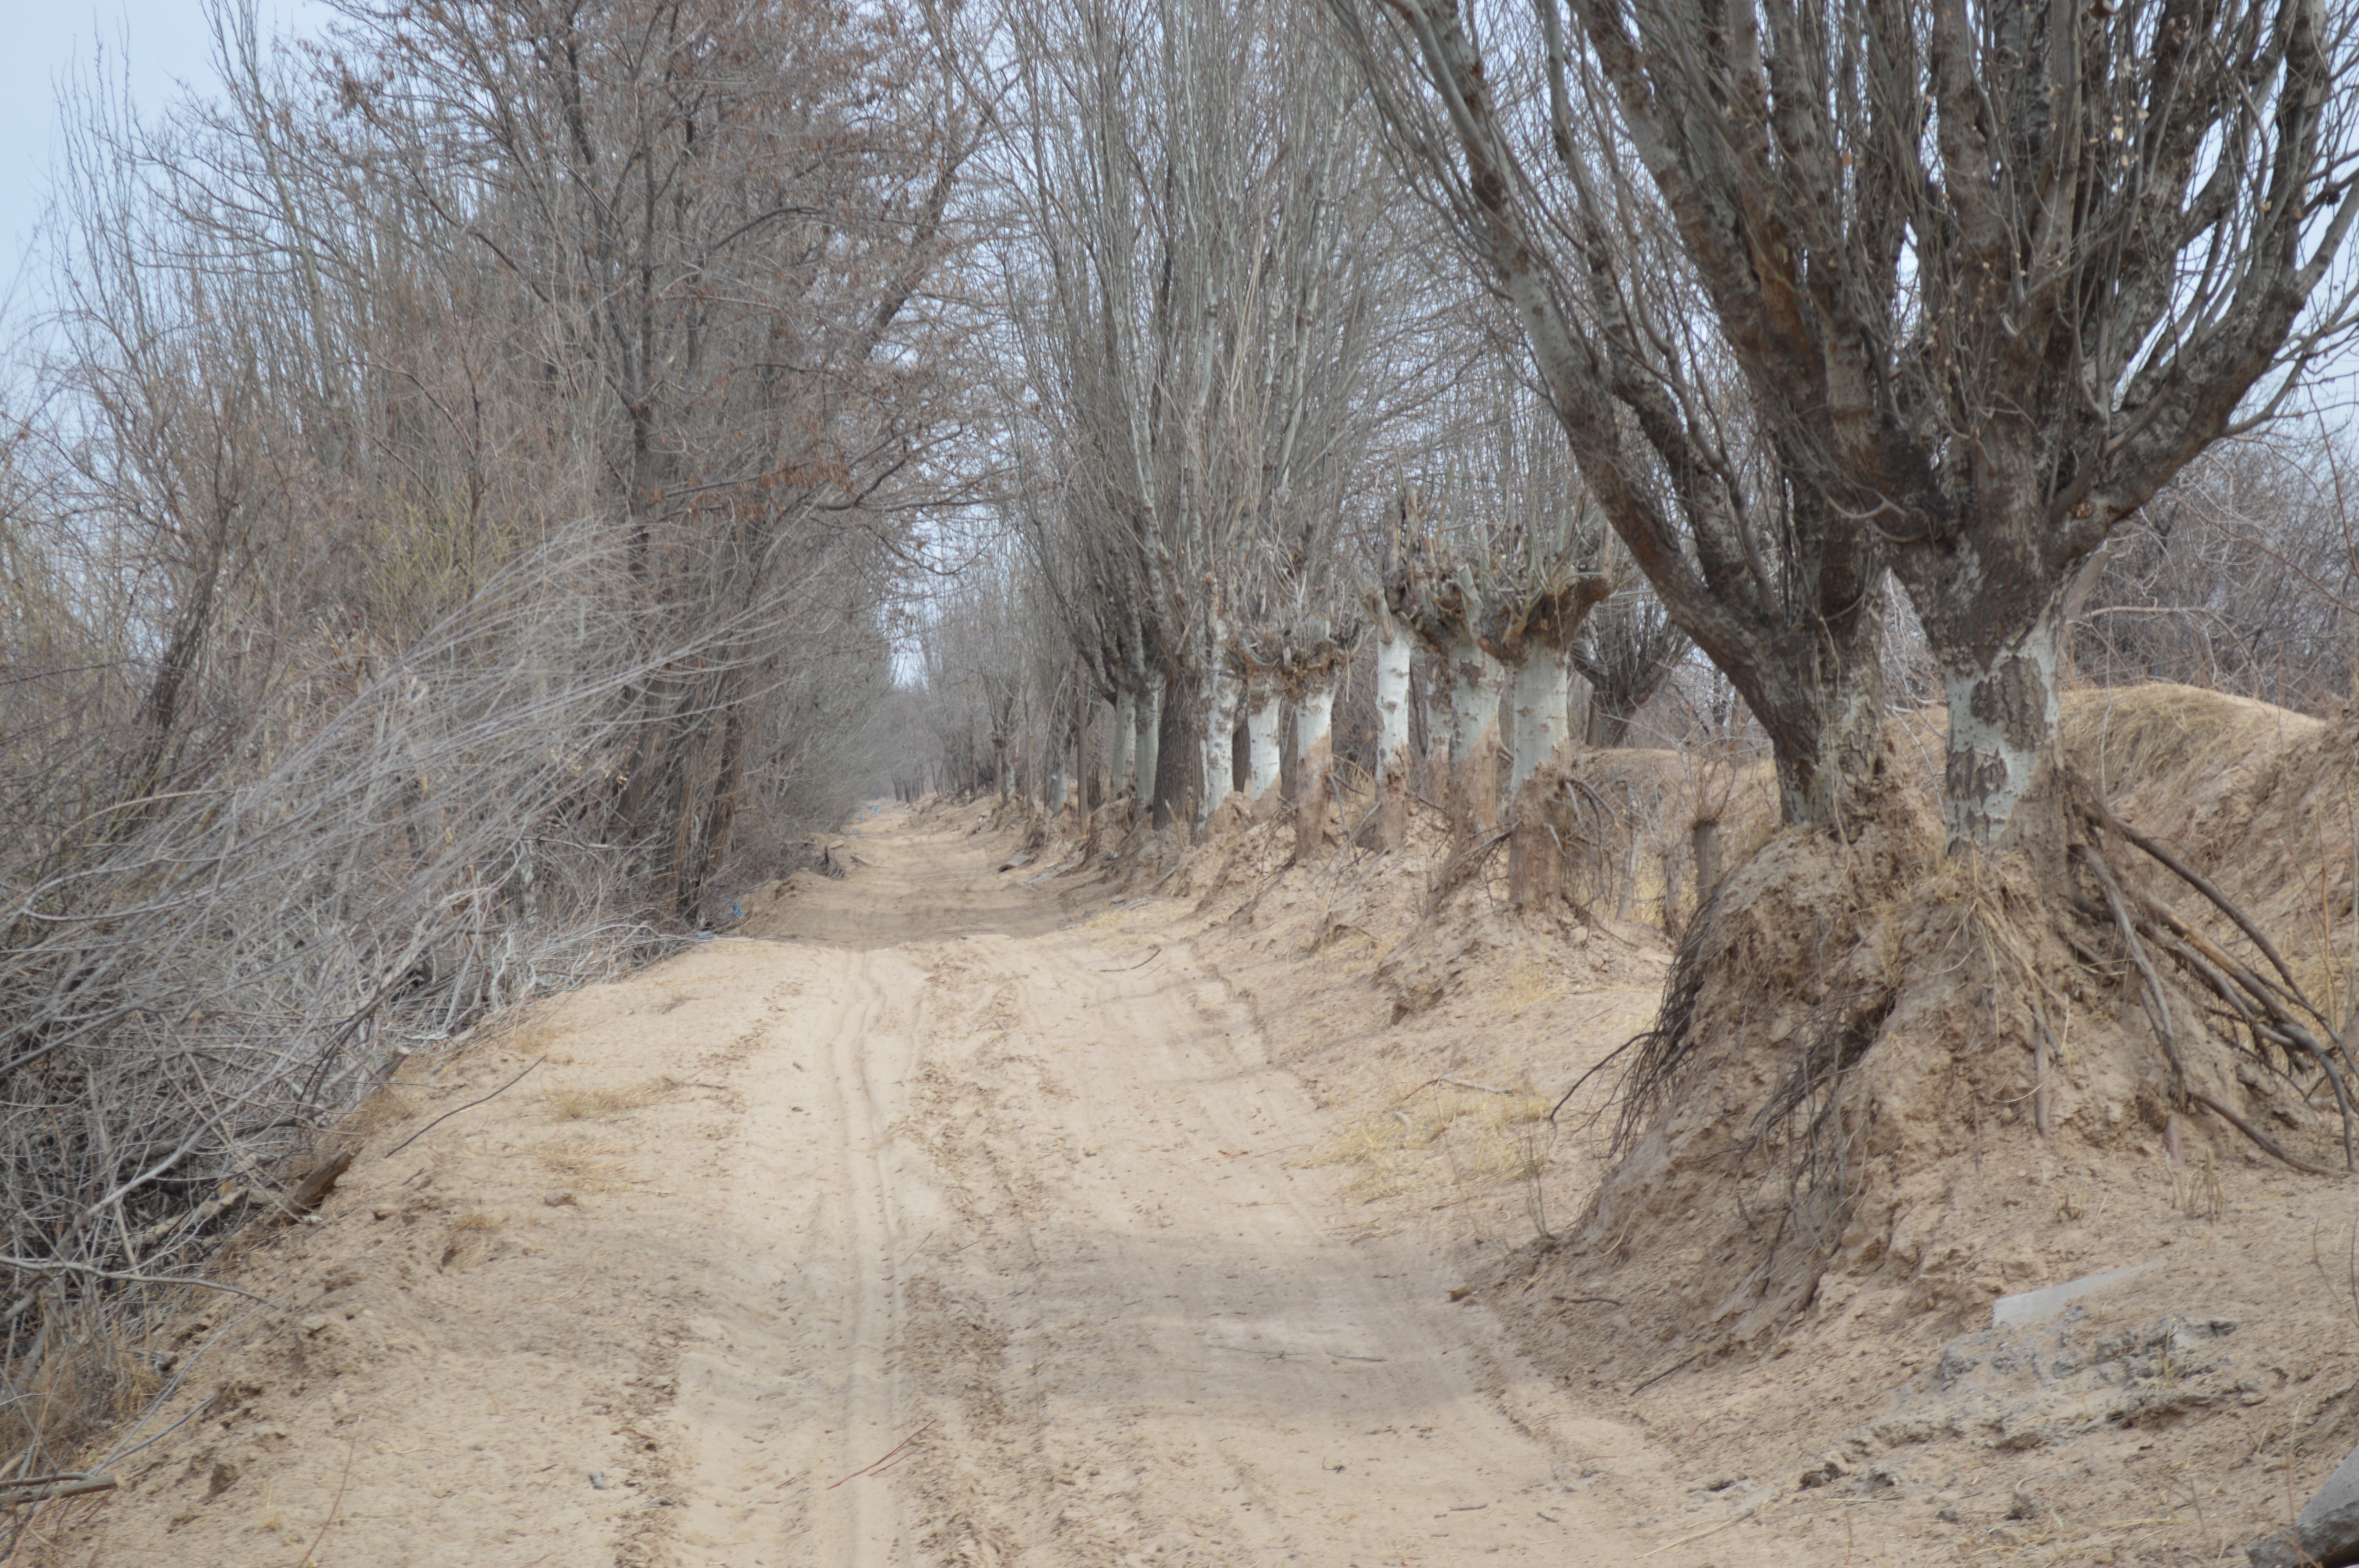
landscape, tree, snow, winter, road, trail, dirt road, soil, infrastructure, views, natural environment